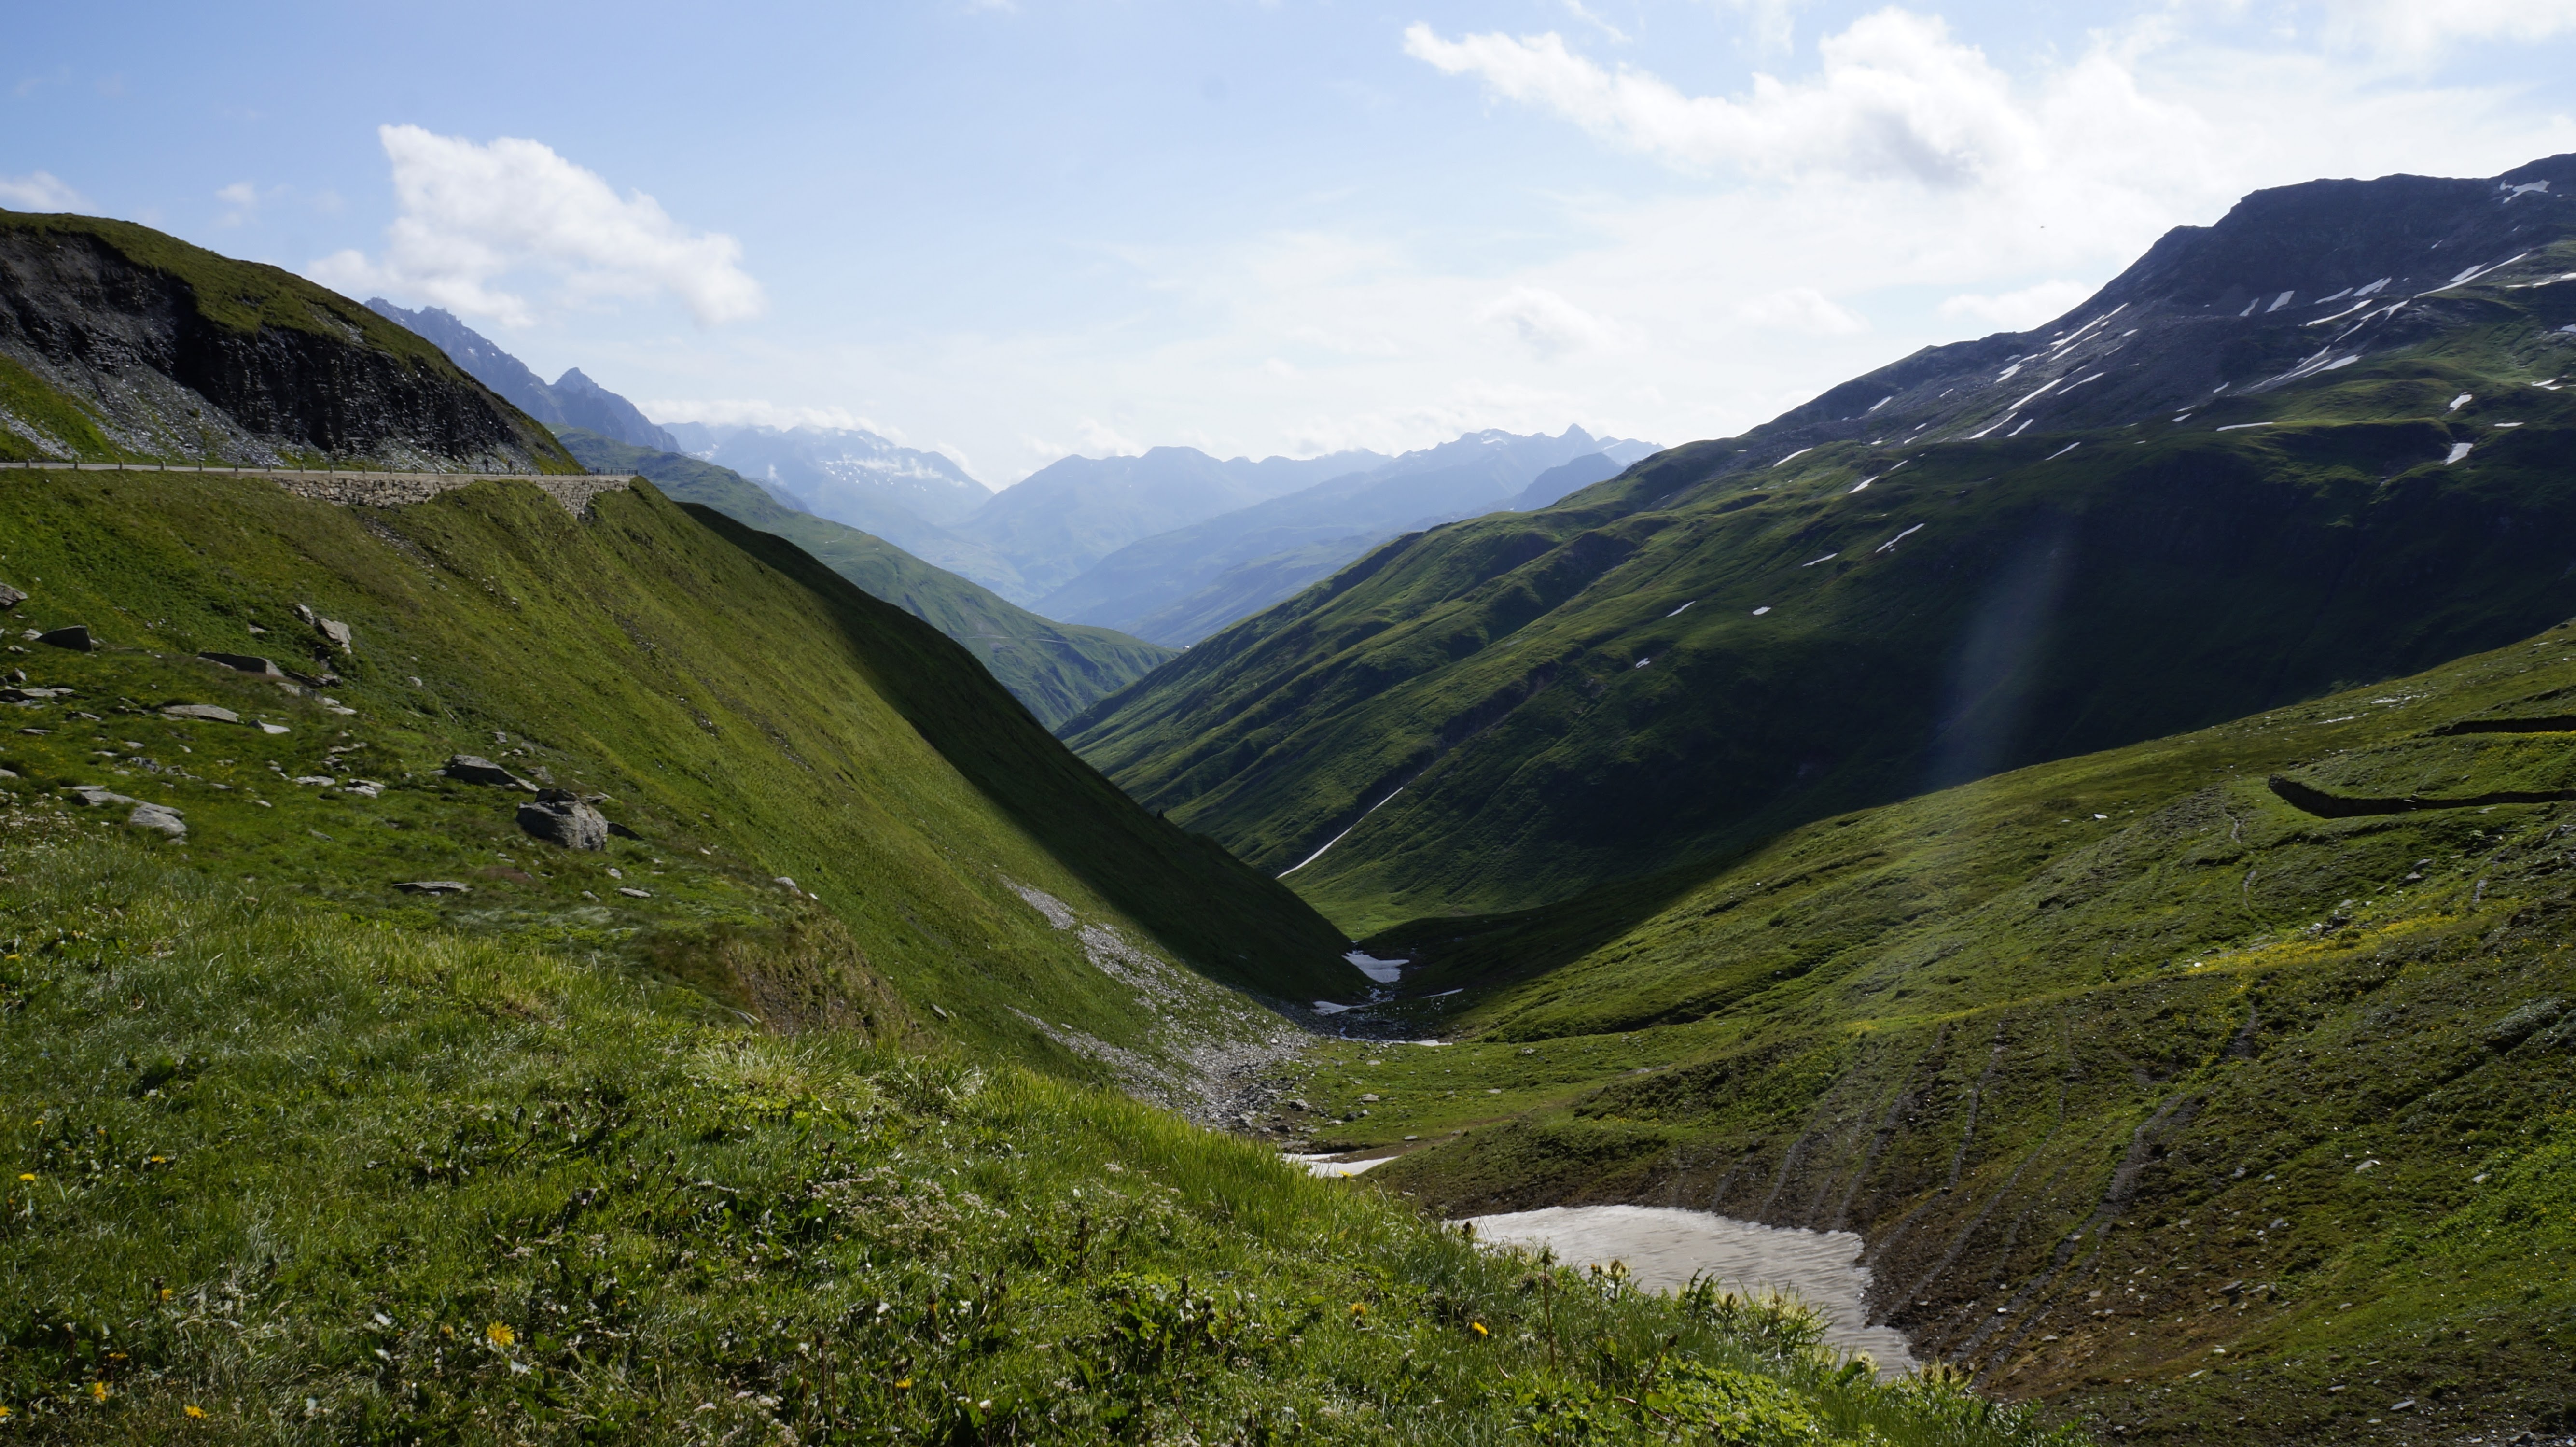
highland, mountainous landforms, mountain range, geographical feature, mountain, landform, mountain pass, fell, ridge, fjord, alps, loch, tarn, valley, hill, lake, moraine, plateau, ravine, glacial landform, adventure, walking, meadow, cirque